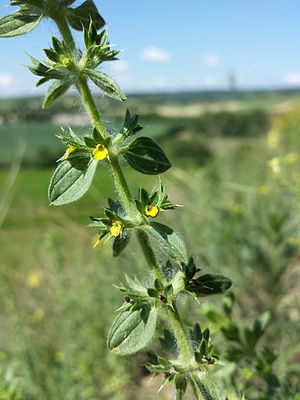
Bjergkortkrone
Bjergkortkrone (Sideritis montana)
Bjergkortkrone, også skrevet Bjerg-Kortkrone, er en enårig, urteagtig plante. Stænglen er opstigende til opret og næsten helt uden forgreninger og med spredt til tæt behåring. Bladene er modsat stillede, kortstilkede og lancetformede med hel eller delvist savtakket rand. Begge bladsider er lysegrønne, og undersiden er behåret. Blomstringen foregår i juli-august, hvor man finder Blomsterne er samlet i fire- til sekstallige, kransagtige stande ved bladhjørnerne. De enkelte blomster er 5-tallige og svagt uregelmæssige. Bægerbladene er længere end kronen, og kronbladene er lysegule, ofte med en purpurrød rand. Frugterne er trekantede delfrugter.